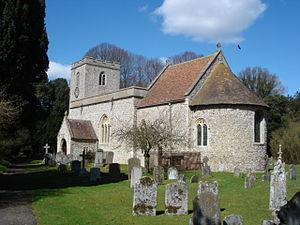
Checkendon est un village et une paroisse civile de l'Oxfordshire, en Angleterre. Il est situé dans le sud-est du comté, à une quinzaine de kilomètres au nord-ouest de Reading. Au moment du recensement de 2011, il comptait 493 habitants.